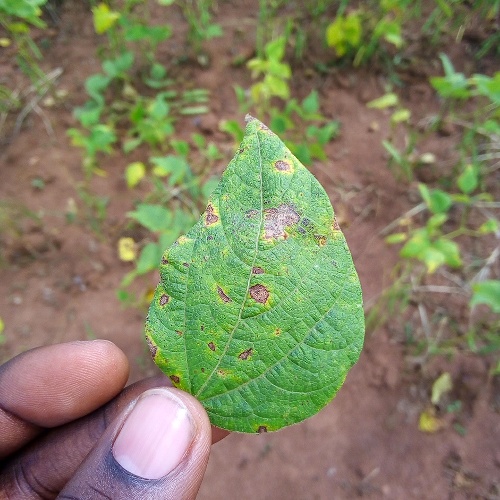
Leaf condition: angular_leaf_spot